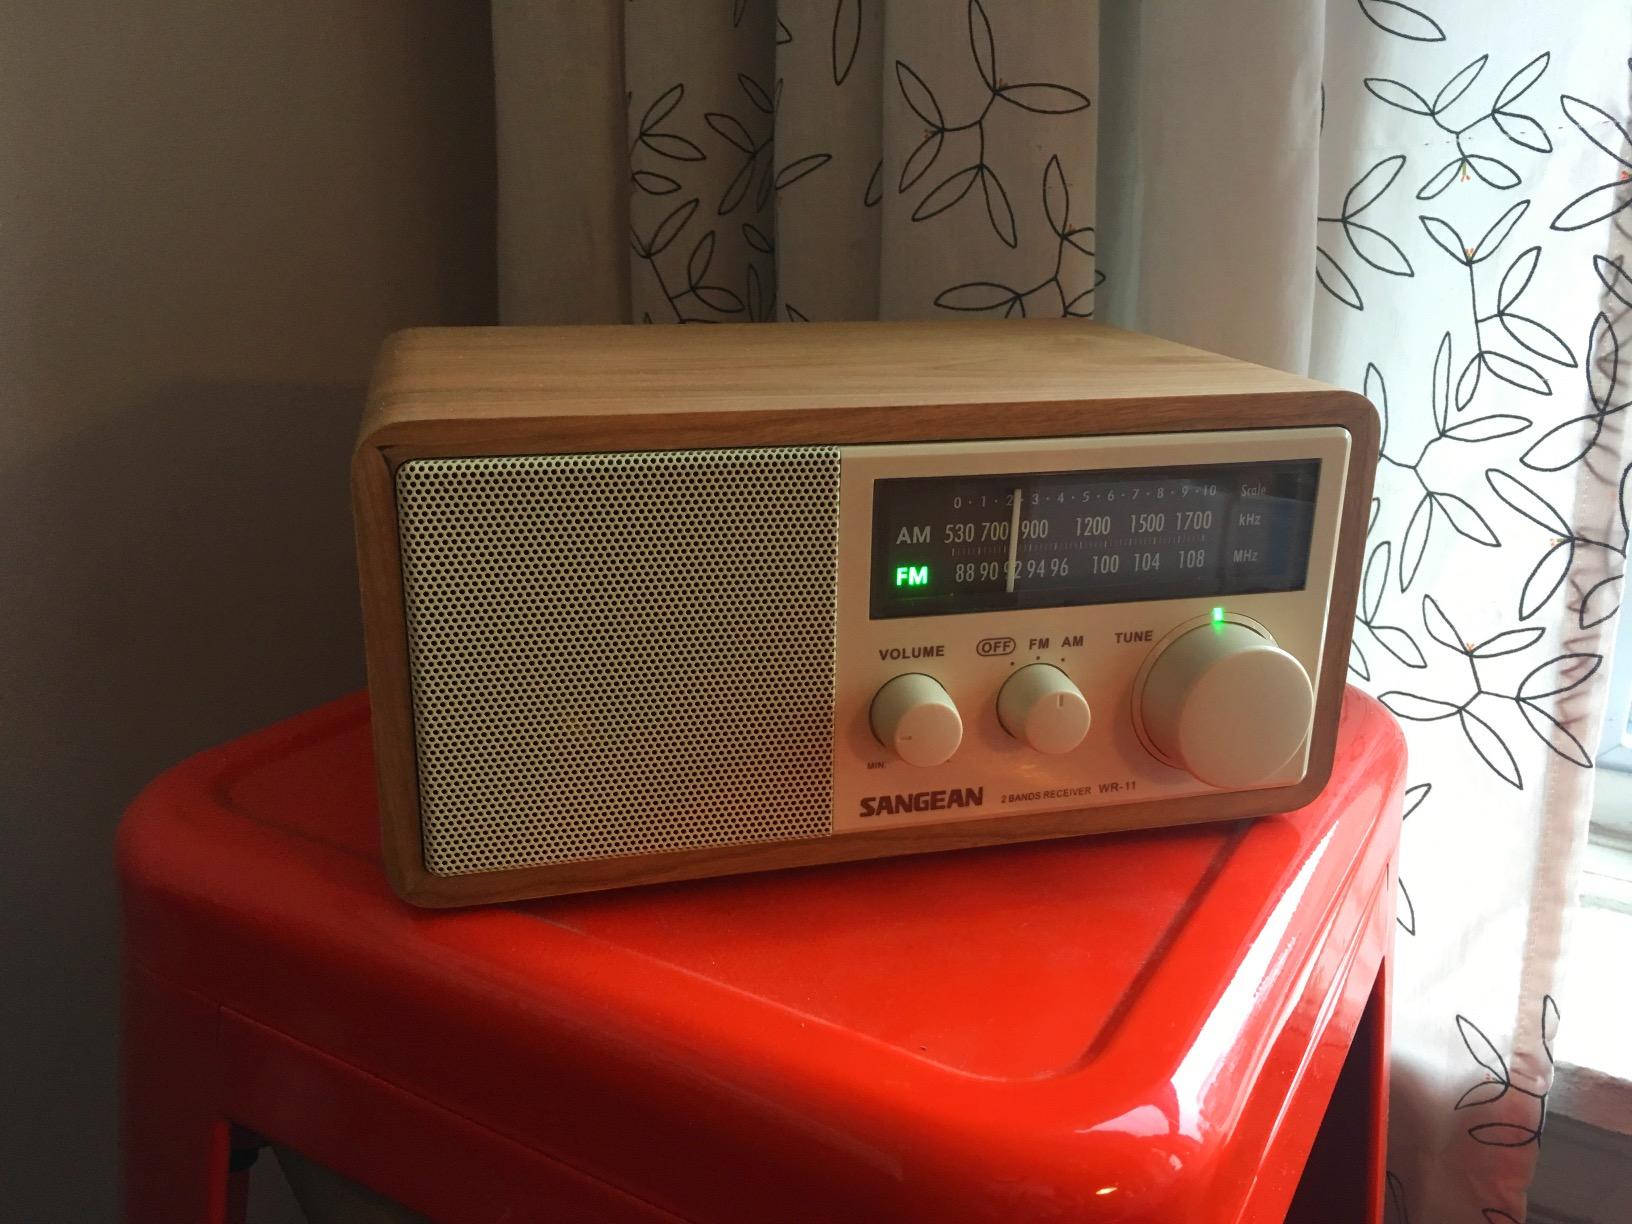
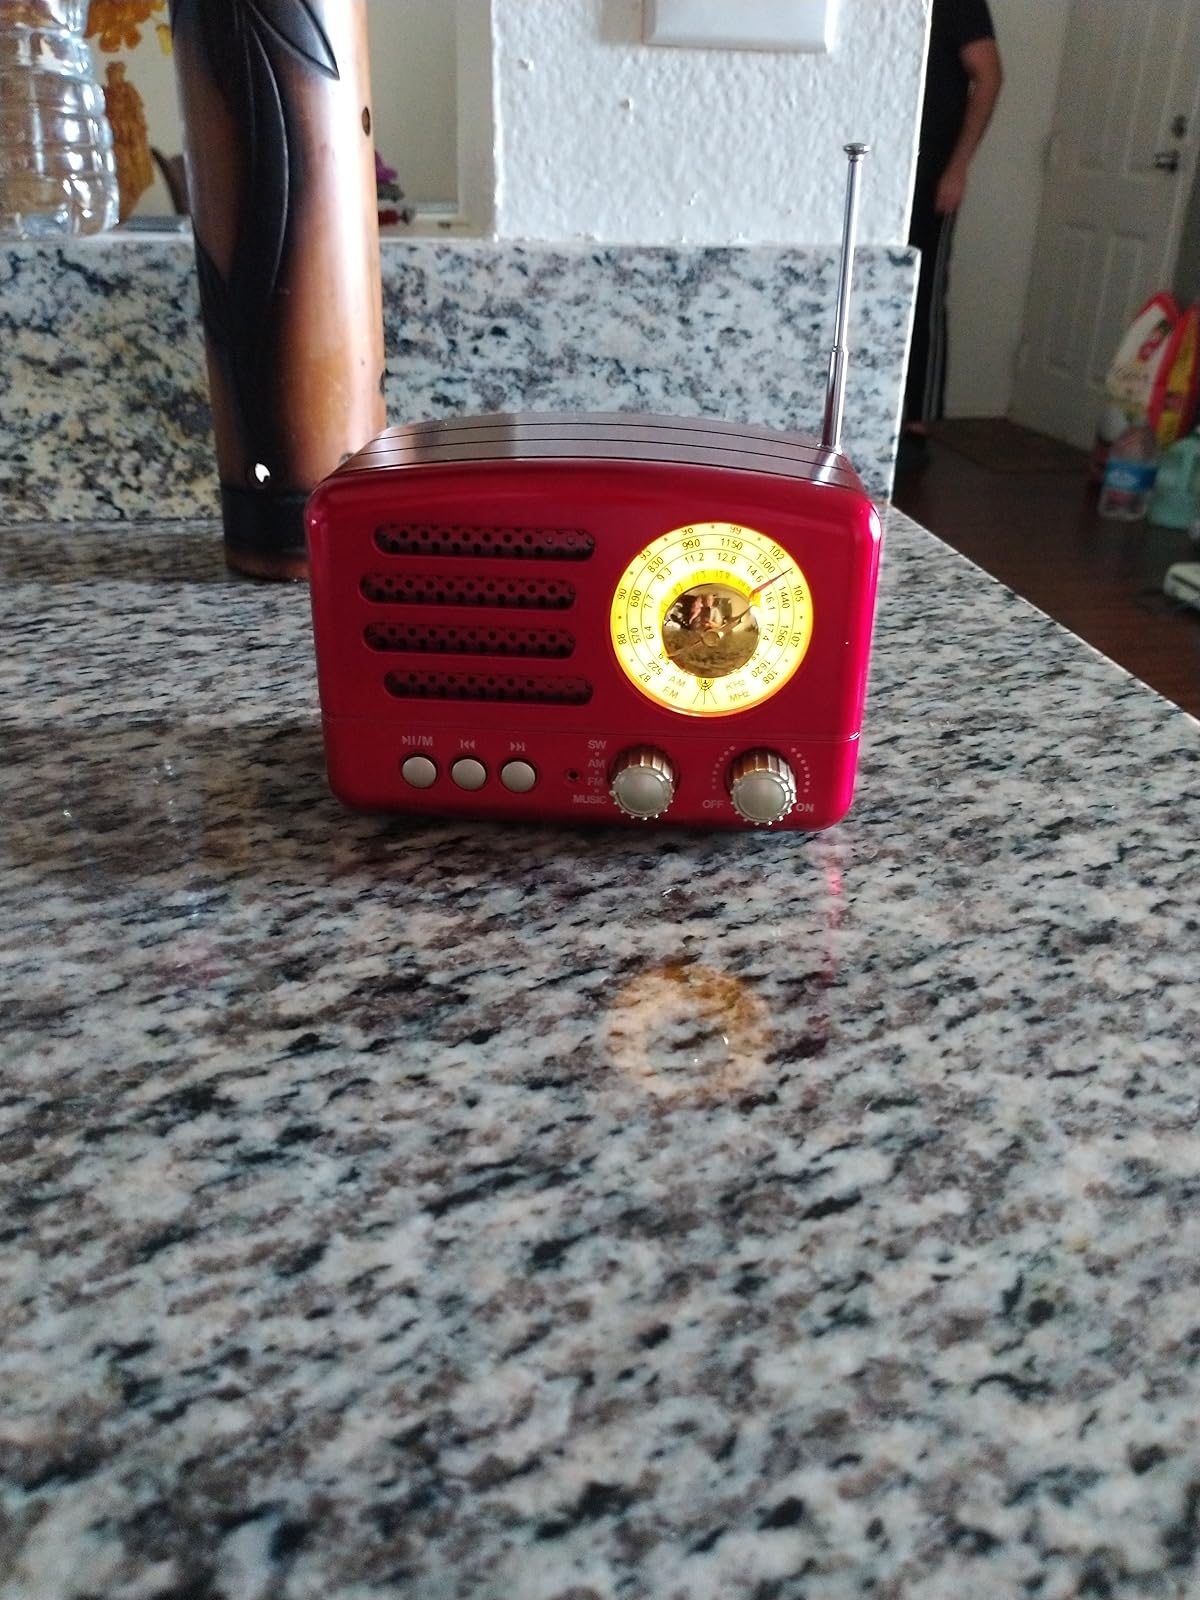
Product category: radio
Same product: no